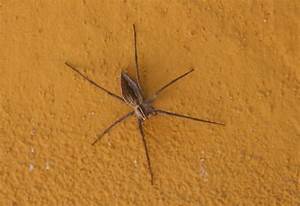
Label: spider